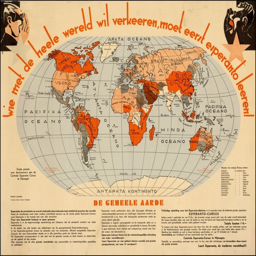
featured image of this map